Written Lives

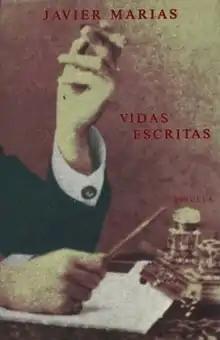
First edition (Spanish)

Written Lives (Spanish: "Vidas Escritas") is a collection of biographical sketches of famous literary figures, written by Spanish author Javier Marías and originally published in 1992. Margaret Jull Costa's English translation was published by New Directions in 2006.